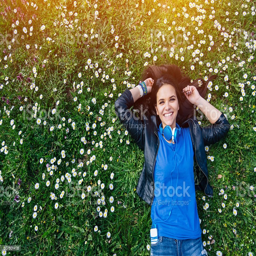
smiling teenage girl lying down in the grass royalty - free